Queenton, Queensland

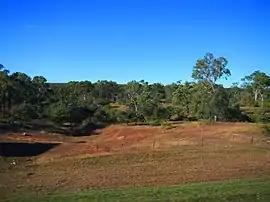
Bushland, Queenton, 2013

Queenton is an eastern suburb of Charters Towers in the Charters Towers Region, Queensland, Australia. In the , Queenton had a population of 1,236 people.